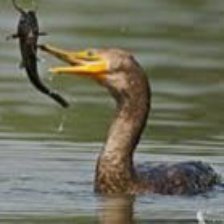
Species: DOUBLE BRESTED CORMARANT
Scientific name: PHALACROCORAX AURITUS